Brontomerus

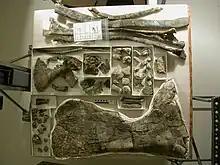
All known remains

Fossils of "Brontomerus" were recovered from a quarry at the top of the Ruby Ranch Member of the Cedar Mountain Formation in eastern Utah, United States. The specimens were originally collected in 1994 and 1995 by a team of researchers from the Sam Noble museum of Norman, Oklahoma. It was named and described by Michael P. Taylor, Mathew J. Wedel and Richard L. Cifelli, an international team from the University College London, Western University of Health Sciences and the Sam Noble Oklahoma Museum of Natural History. The fossils were recovered from a locality known as the Hotel Mesa Quarry in easternmost Grand County, Utah. The site had been previously known to private collectors, who had already stolen a considerable number of fossils, many of which are likely to be scientifically valuable. Exposed bones that remained were in various states of disrepair: some had even been broken and their pieces used to hold down a plastic tarpaulin. Due in part to this "pillaging" of the fossil site, the team was unable to recover more complete specimens.